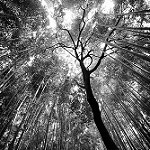
Label: B & W